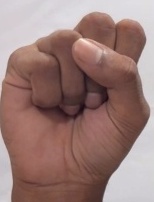
ASL sign: S